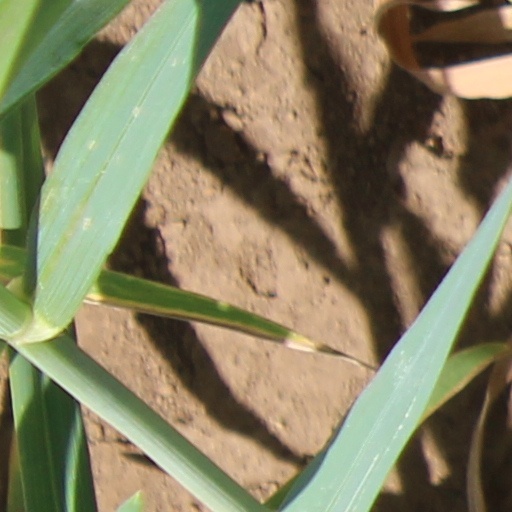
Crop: wheat